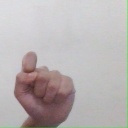
अक्षर: घ